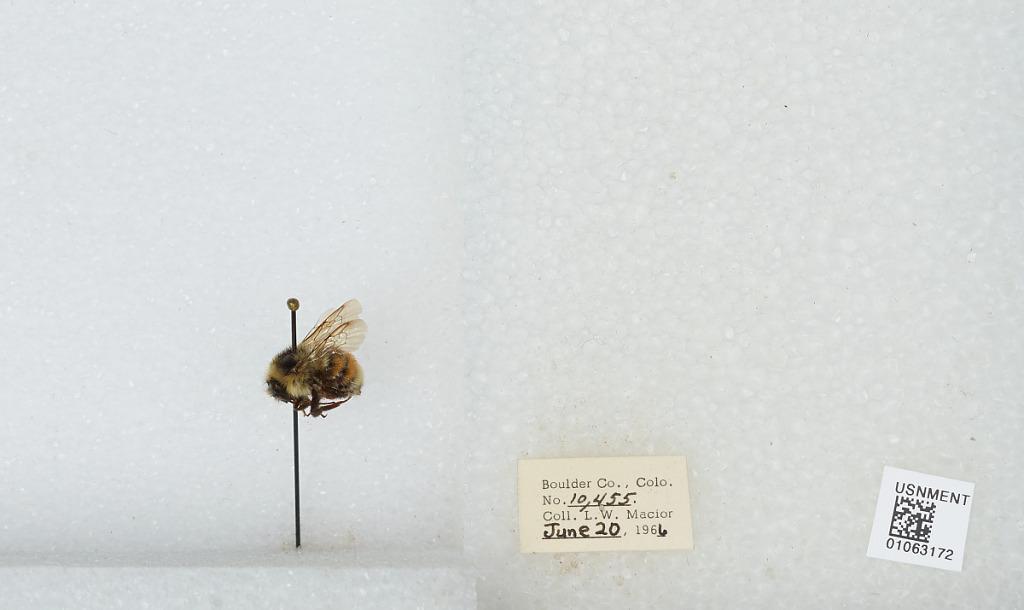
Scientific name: Bombus (Pyrobombus) bifarius Cresson
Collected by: L. Macior
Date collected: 1966-6-20
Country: United States
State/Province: Colorado
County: Boulder
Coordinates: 40.0017, -105.308